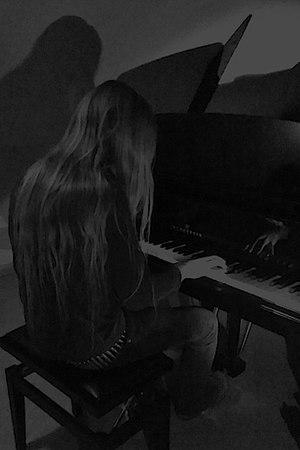
Nortt
"Nortt er et dansk black funeral doom metal-band, dannet i 1995 i Odense. Bandets eneste medlem, som også kun er kendt som 'Nortt', har beskrevet bandets musik som ""Pure Depressive Black Funeral Doom Metal"". Hvad angår tekster og visuel kunst minder bandet om black metal, mens musikken ligger tættere på doom metal.